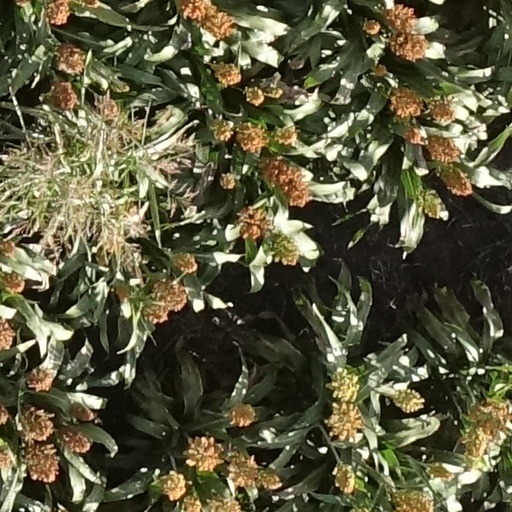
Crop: sorghum